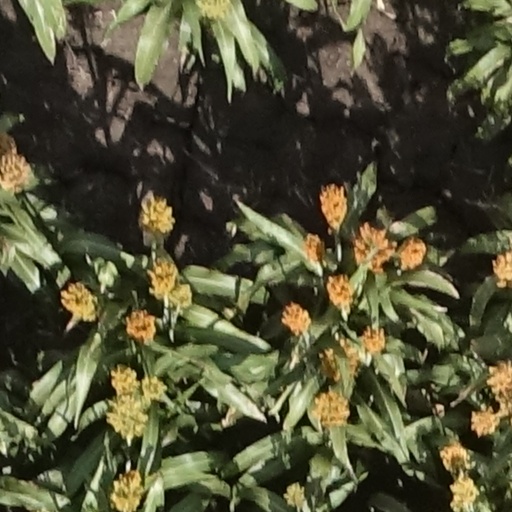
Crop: sorghum